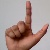
The image shows a hand gesture representing the letter 'L' in Indian Sign Language.